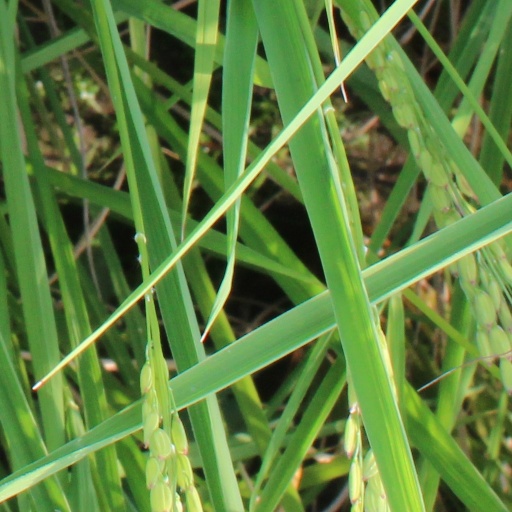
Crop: rice